Michilimackinac

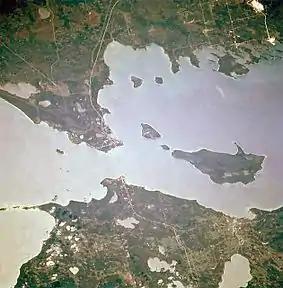
Overhead view of the Straits of Mackinac linking Lakes Michigan (left) and Huron (right)

Pottery first appears during Woodland period in the style of the Laurel complex. The people of the area engaged in long-distance trade, likely as part of the Hopewell tradition.